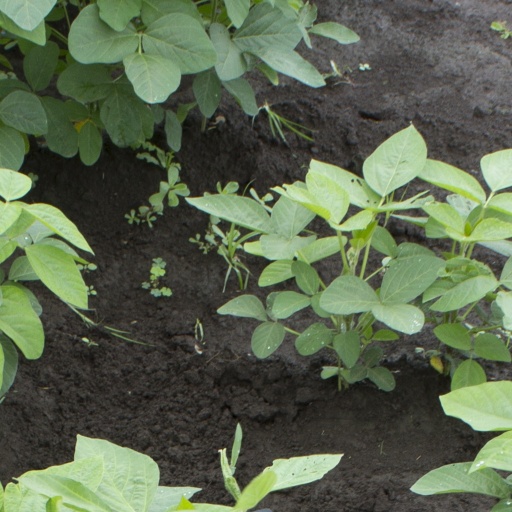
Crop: soybean